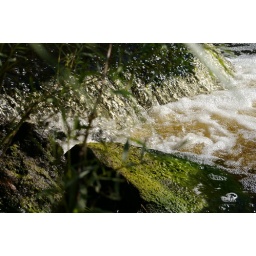
water over rocks sheb cty marsh